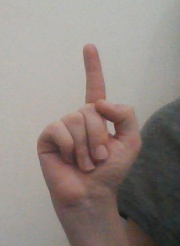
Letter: bb